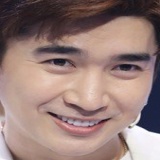
ca sĩ Chi Dân